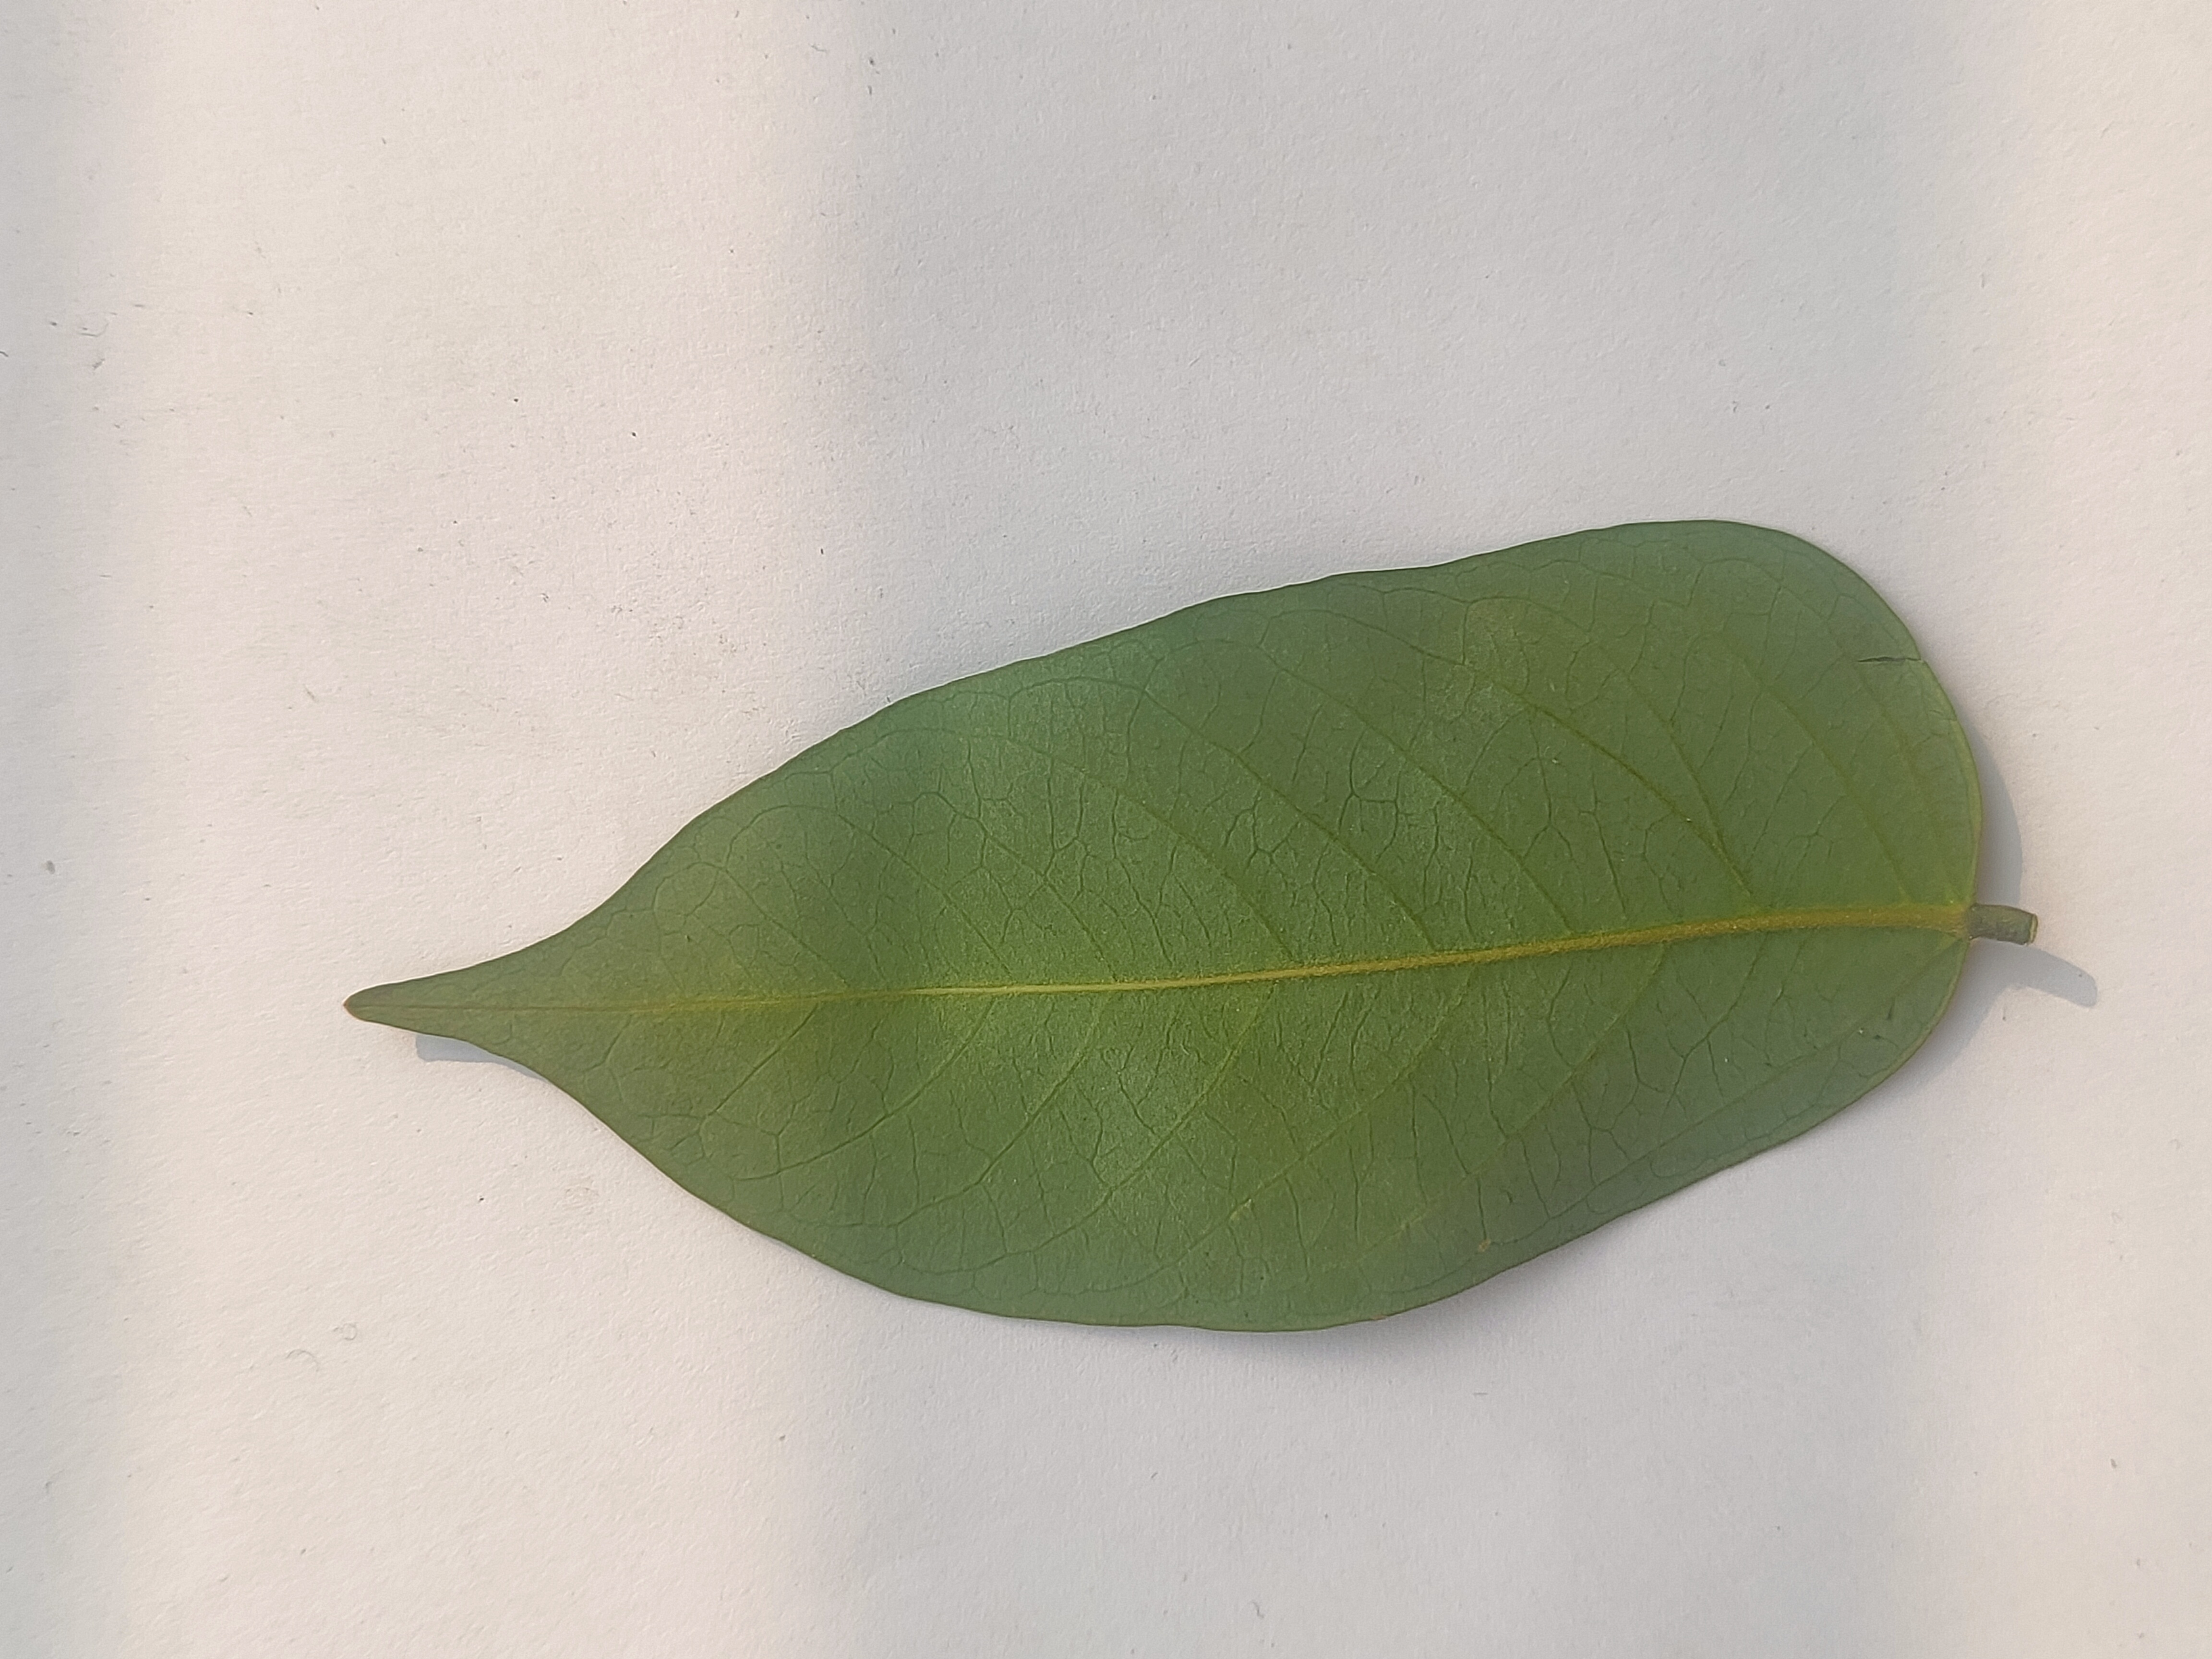
Leaf variety: Star Fruit